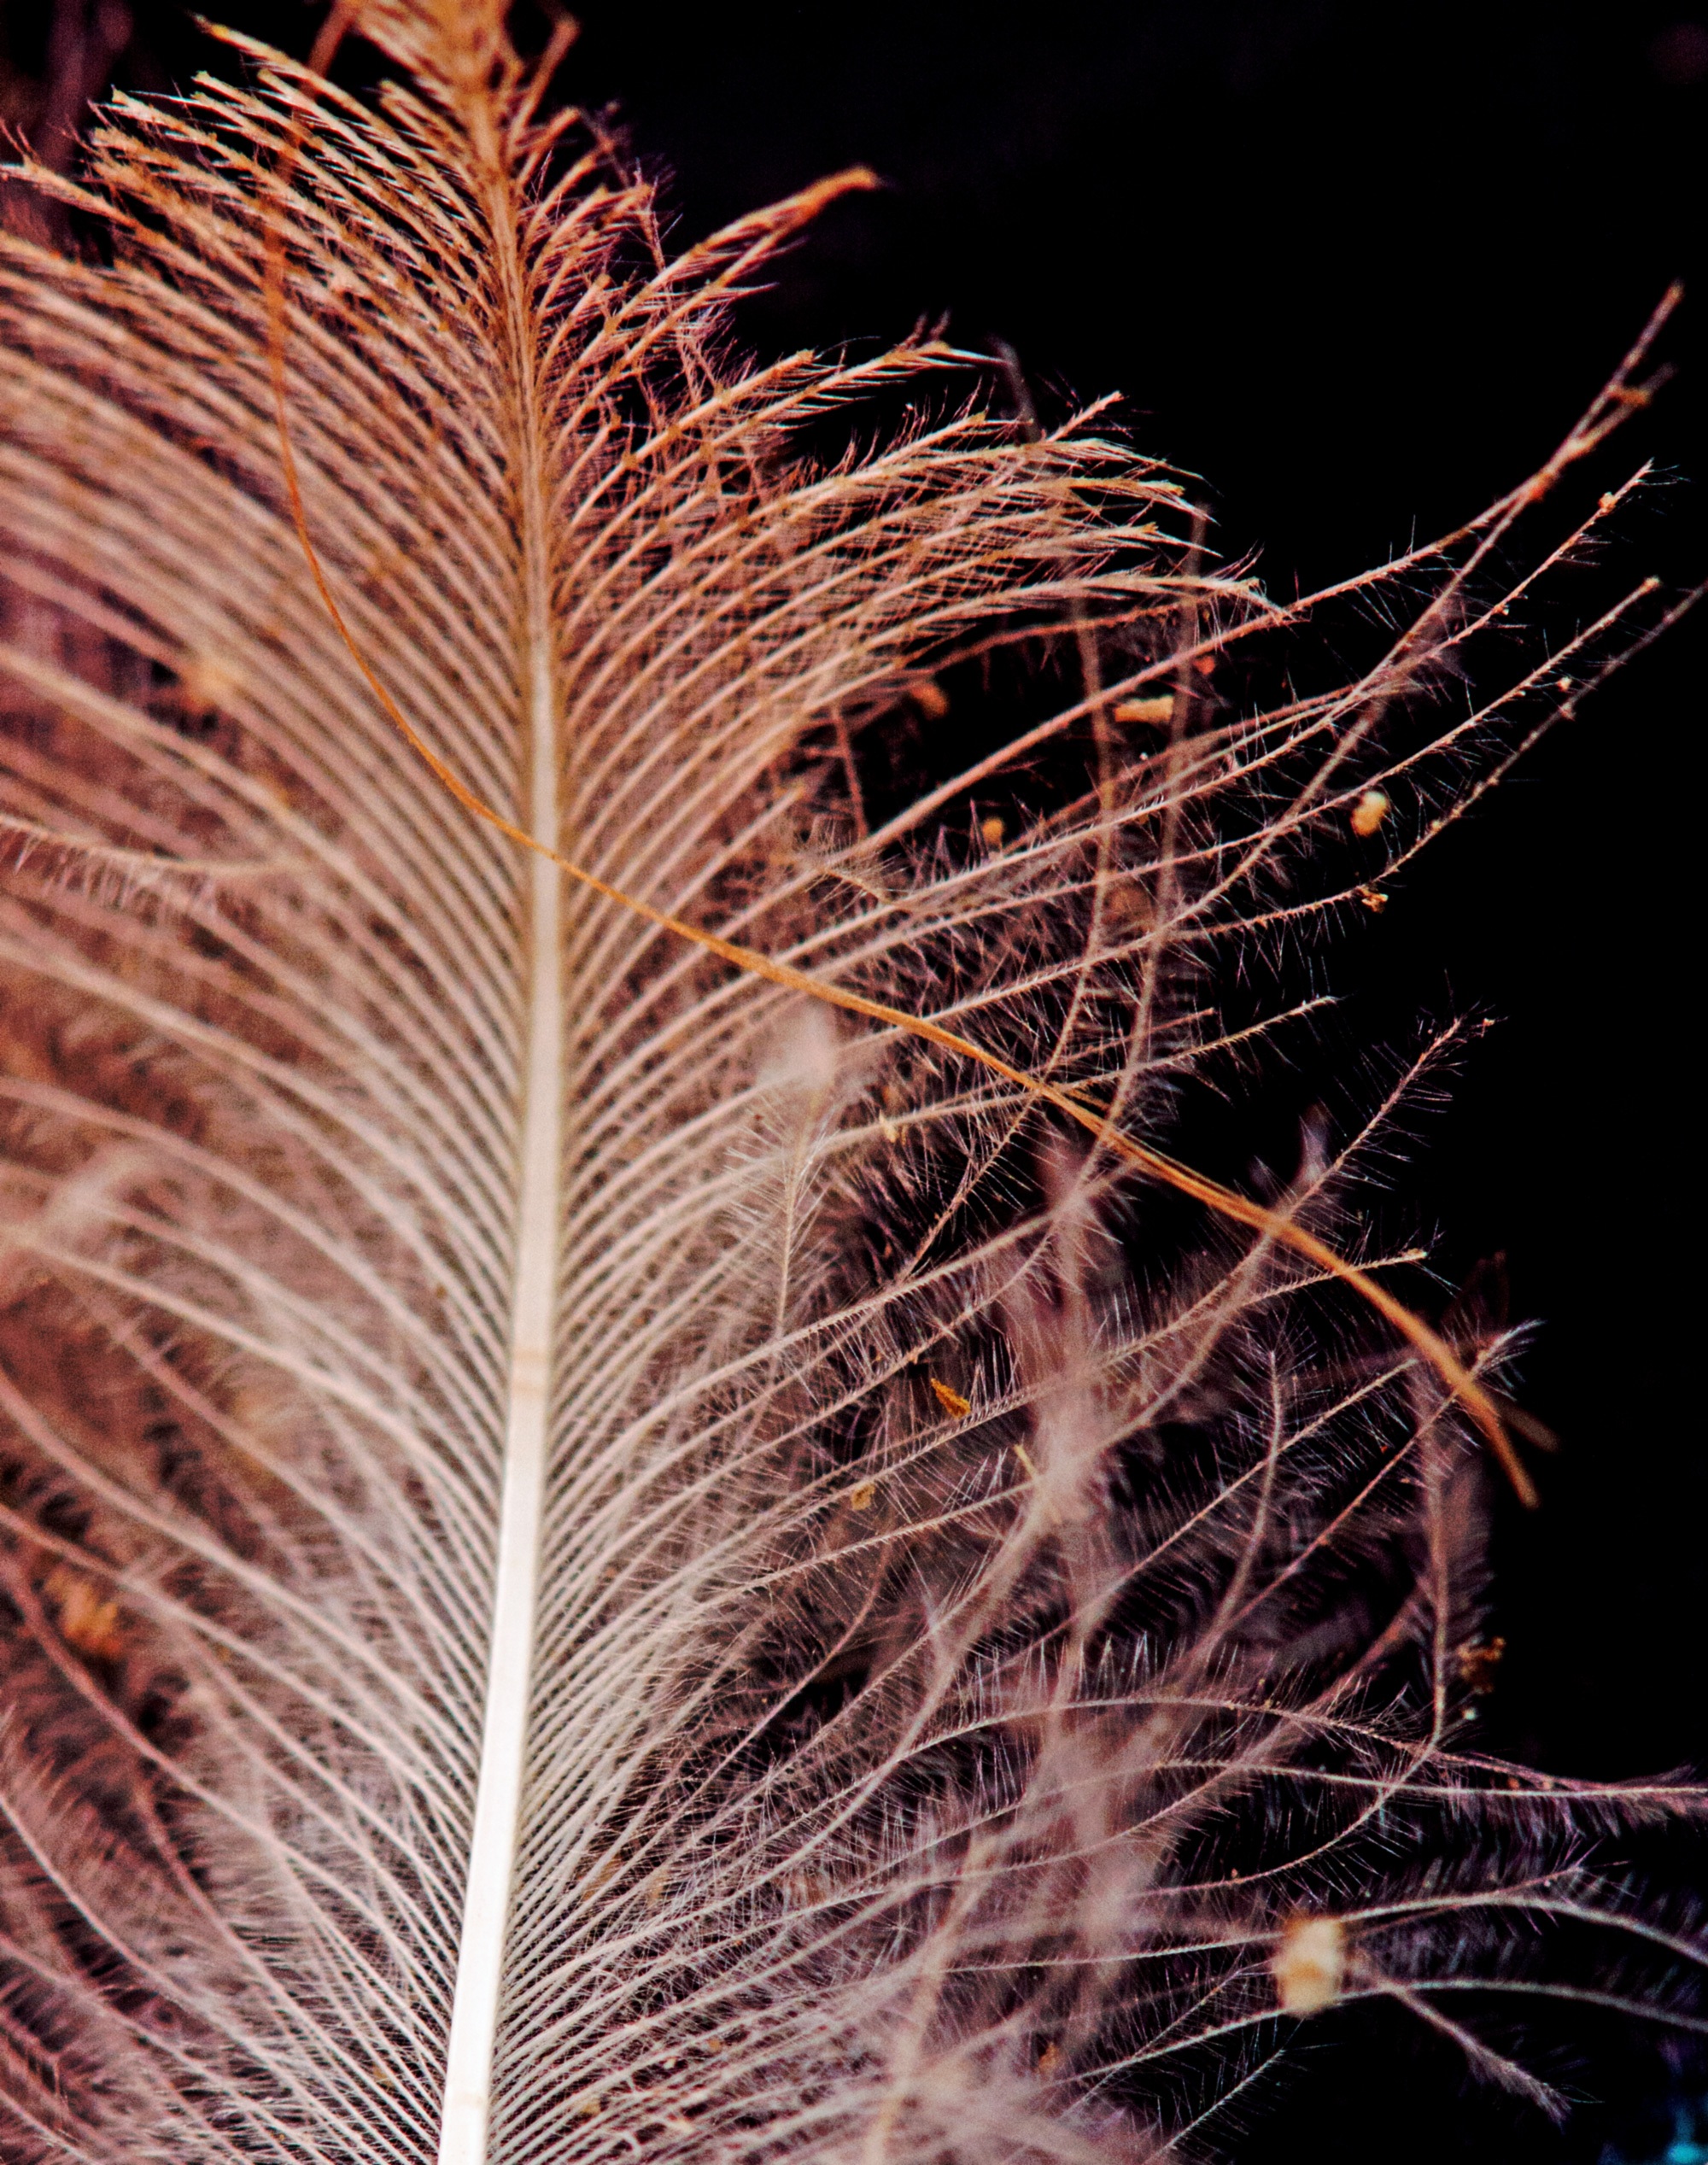
nature, bird, light, white, recreation, sparkler, fluffy, macro, close, feather, close up, fireworks, decorative, event, softness, outdoor recreation